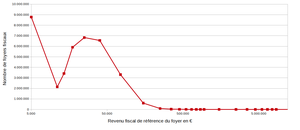
Nombre de foyer fiscaux selon le revenu fiscal de référence (2016)
En France, l'impôt sur le revenu est un impôt direct mis en place par la loi de finances du 15 juillet 1914, parue au Journal officiel de la République française le 18 juillet 1914. La première année d'imposition est l'année 1916, par décret du 15 janvier 1916.